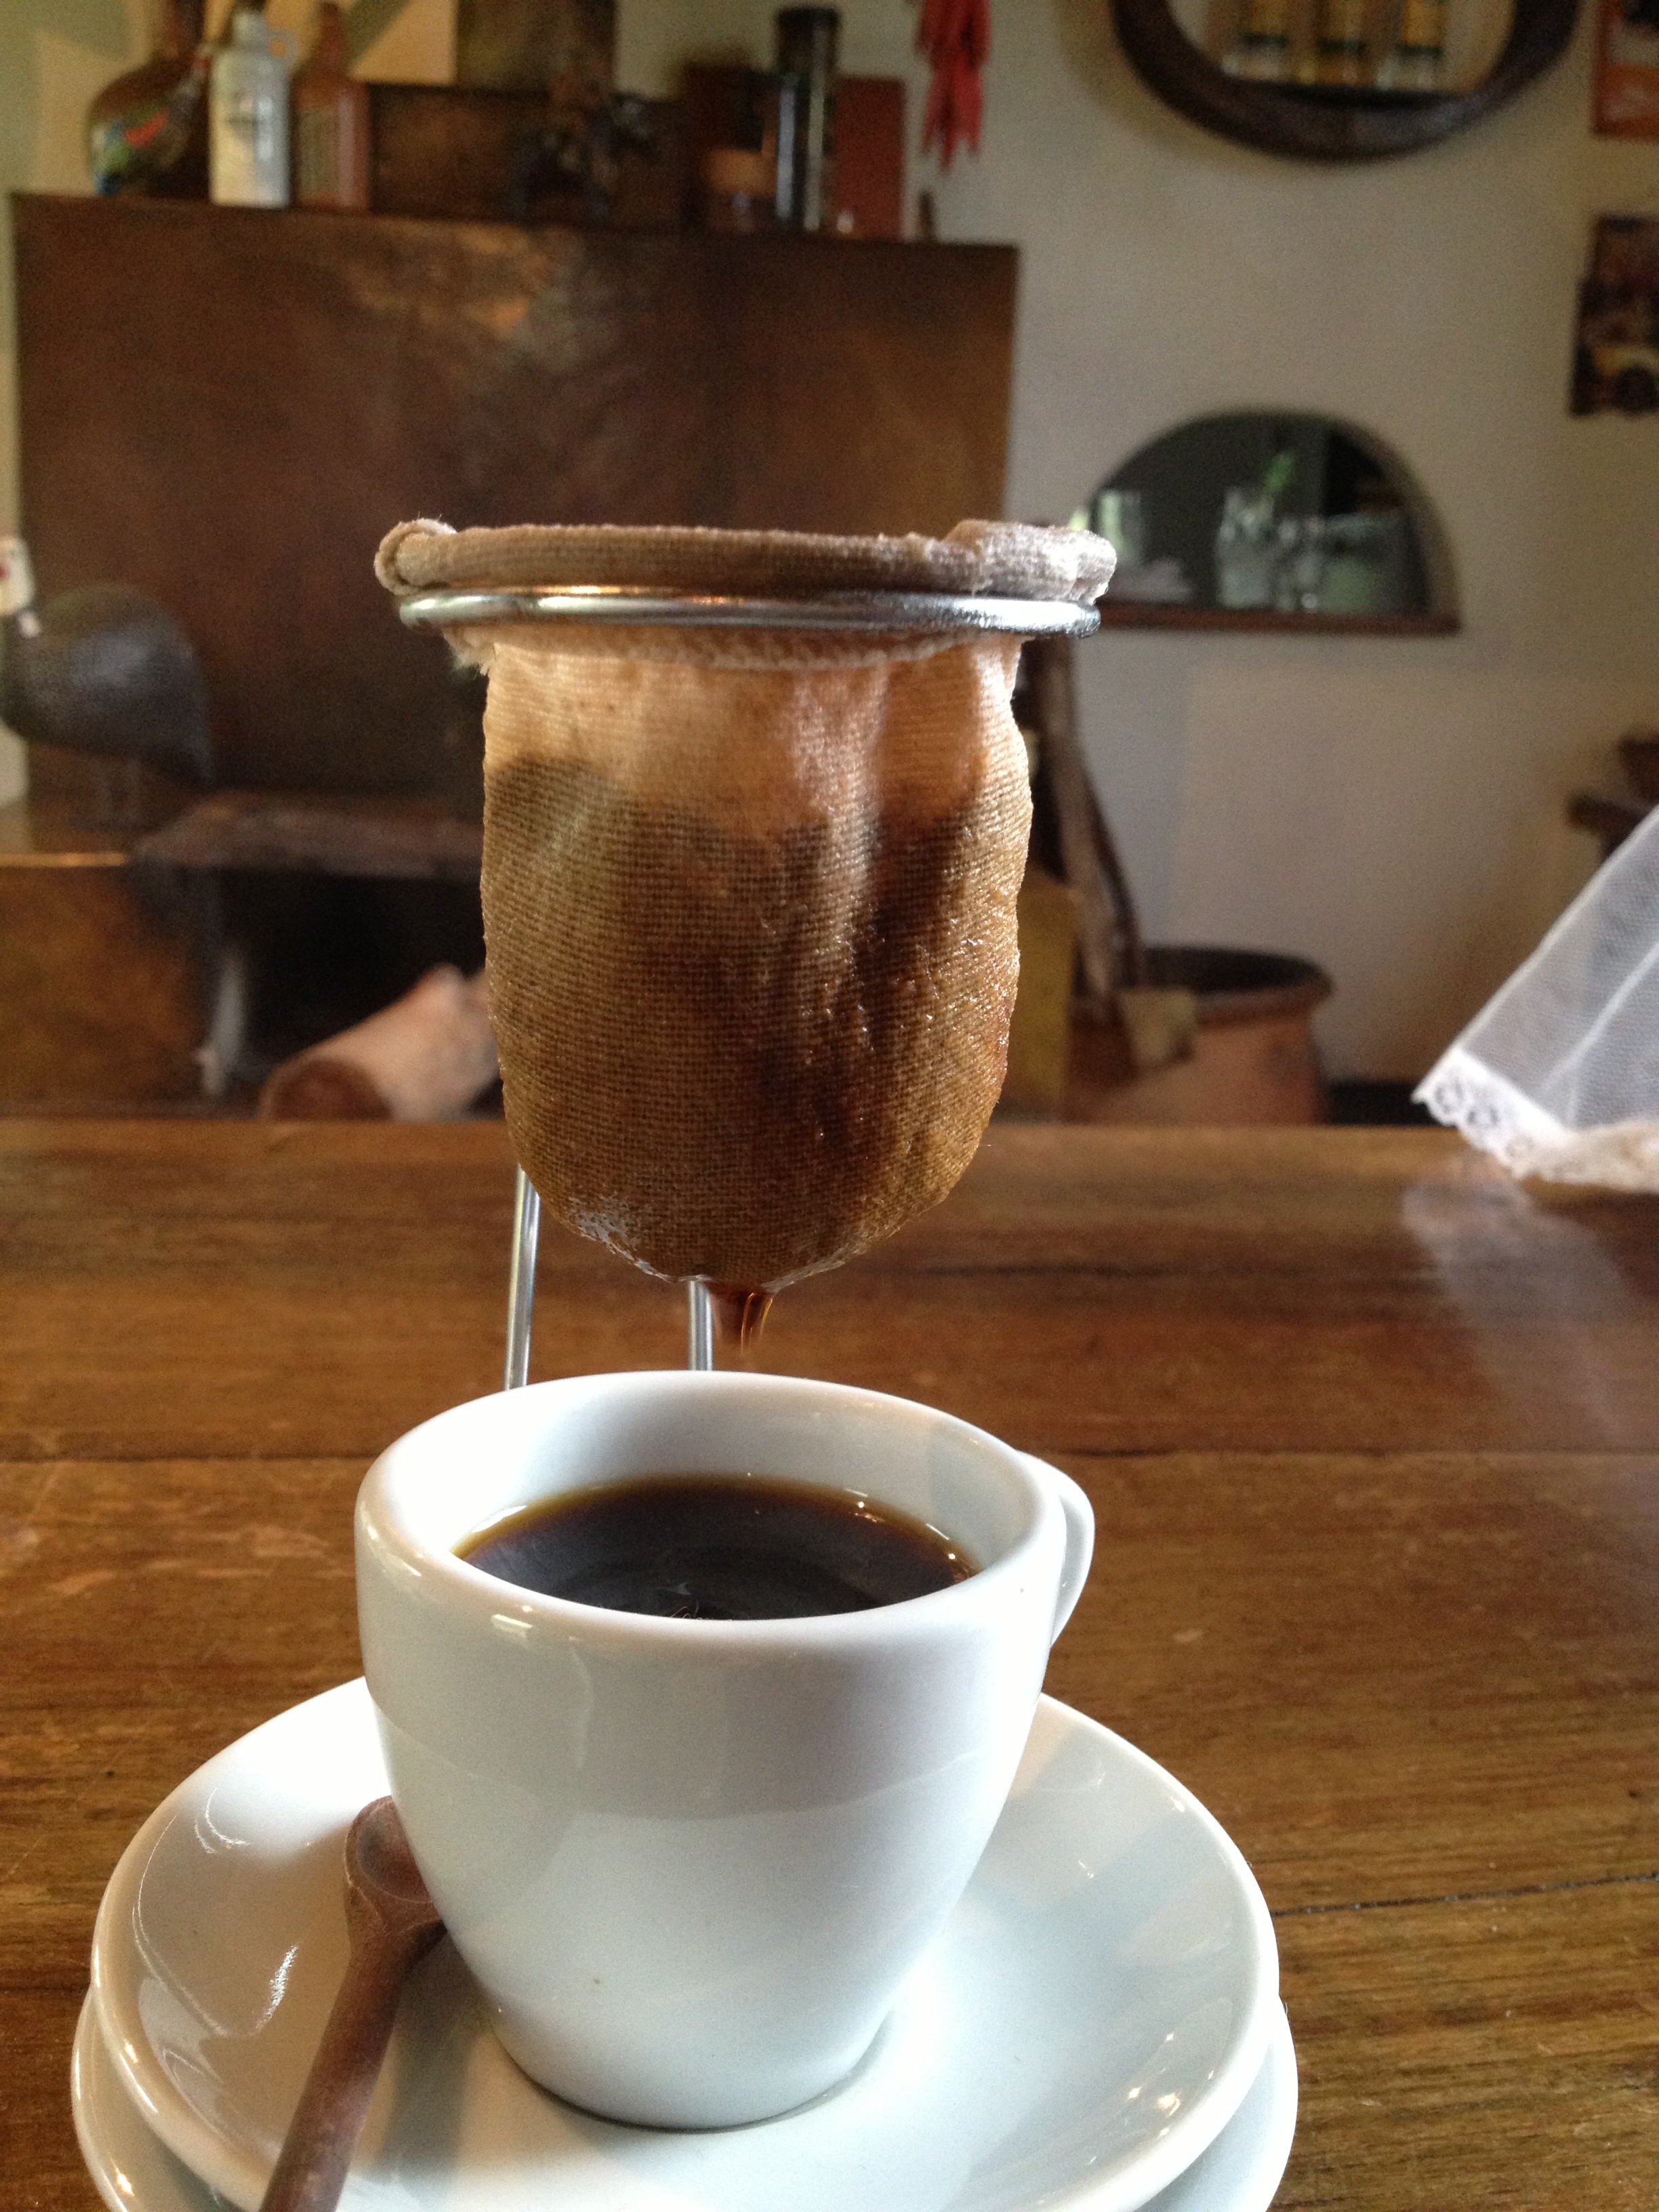
coffee, farm, drink, espresso, caffeine, roca, brazil, minas, caff macchiato, caff americano